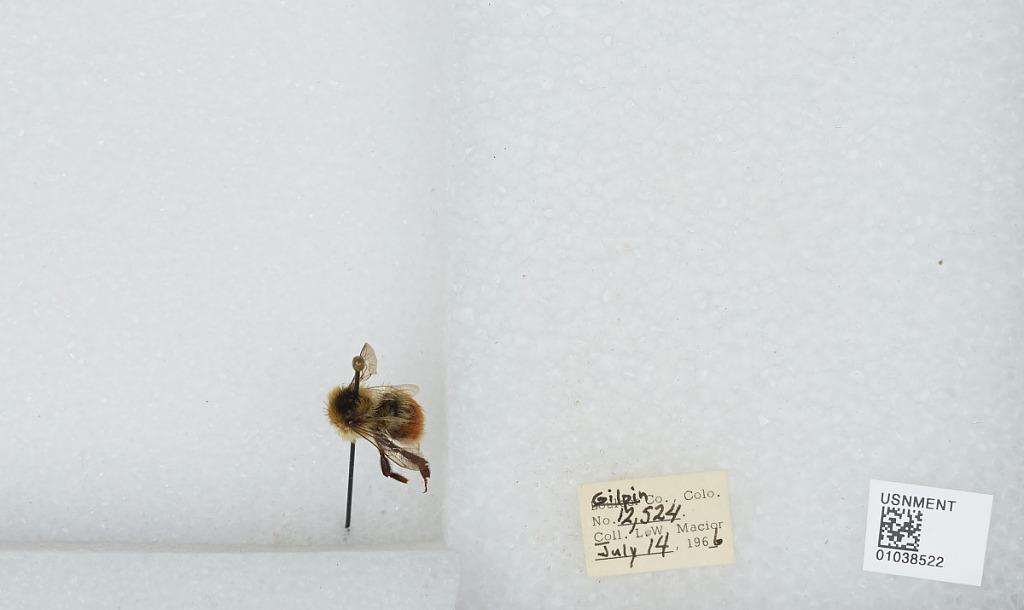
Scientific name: Bombus (Pyrobombus) sylvicola Kirby
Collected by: L. Macior
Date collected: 1966-7-14
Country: United States
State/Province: Colorado
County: Gilpin
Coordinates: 39.9335, -105.663